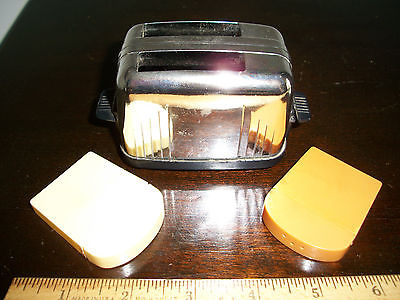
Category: toaster